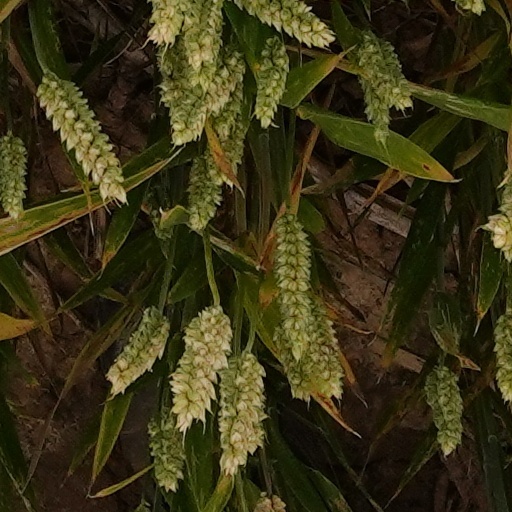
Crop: wheat